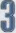
Number: 3